Parrot

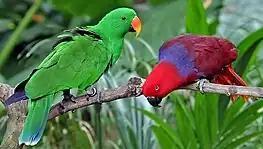
Eclectus parrots, male left and female right

Parrots have strong zygodactyl feet (two toes facing forward and two back) with sharp, elongated claws, which are used for climbing and swinging. Most species are capable of using their feet to manipulate food and other objects with a high degree of dexterity, in a similar manner to a human using their hands. A study conducted with Australian parrots has demonstrated that they exhibit "handedness", a distinct preference with regards to the foot used to pick up food, with adult parrots being almost exclusively "left-footed" or "right-footed", and with the prevalence of each preference within the population varying by species.